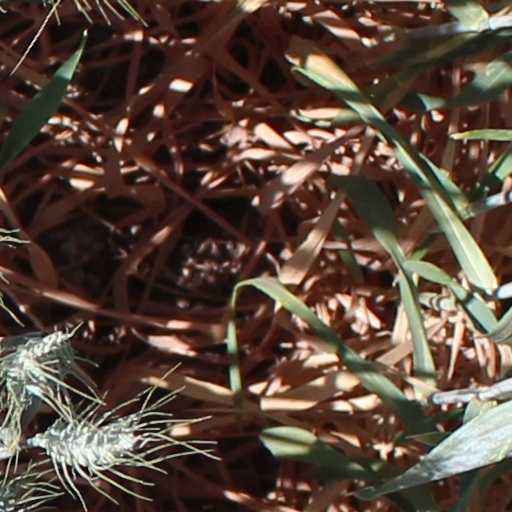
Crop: wheat